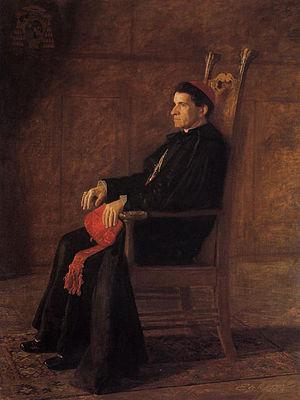
Sebastiano Martinelli est un cardinal italien du début du XXᵉ siècle. Il est membre de l'ordre des ermites de saint Augustin. Il est le frère du cardinal Tommaso Maria Martinelli.